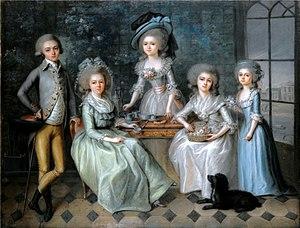
Marie-Aurore de Saxe, comtesse de Horn, puis Madame Dupin de Francueil, (1748-1821) était la fille naturelle du maréchal Maurice de Saxe, mais aussi la grand-mère de George Sand. Libre-penseur, elle était adepte des philosophes tels que Voltaire, Jean-Jacques Rousseau ou Buffon.
Marie-Aurore de Saxe, comtesse de Horn, puis Madame Dupin de Francueil, est née à Paris le 20 septembre 1748 et morte à Nohant-Vic, le 26 décembre 1821. Fille naturelle du maréchal Maurice de Saxe, elle est la grand-mère de George Sand. Libre-penseur, adepte des philosophes tels que Voltaire, Jean-Jacques Rousseau ou Buffon, la vie de Marie-Aurore de Saxe est marquée par les péripéties de l'Histoire et les drames personnels.